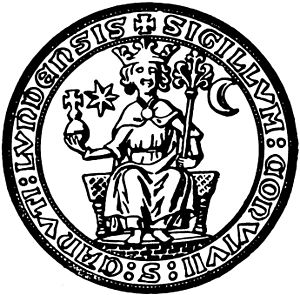
Knudsgilde
Lund Knudsgildes segl
Knudsgildet var et dansk gilde i middelalderen. Det første knudsgilde blev oprettet af købmænd i Slesvig by i 1200-tallet. Gilderne havde navn efter kong Knud den Store. I Flensborg, Slesvig by og en række andre byer er gildet opkaldt efter grænsejarlen Knud Lavard, der som leder af det militære forsvar boede i byen Slesvig. Knud Lavard havde selv været